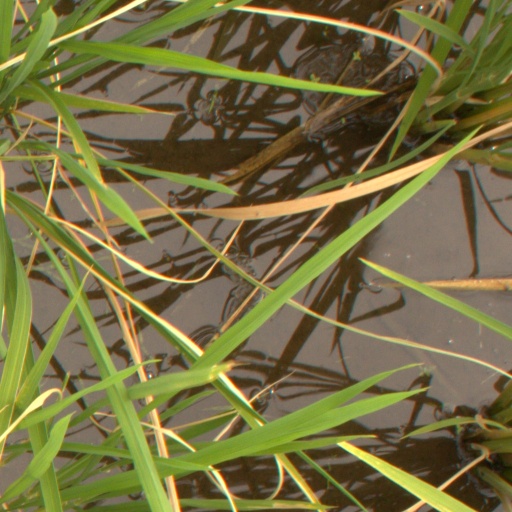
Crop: rice